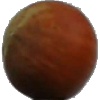
Label: nut_forest